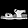
Label: Sandal